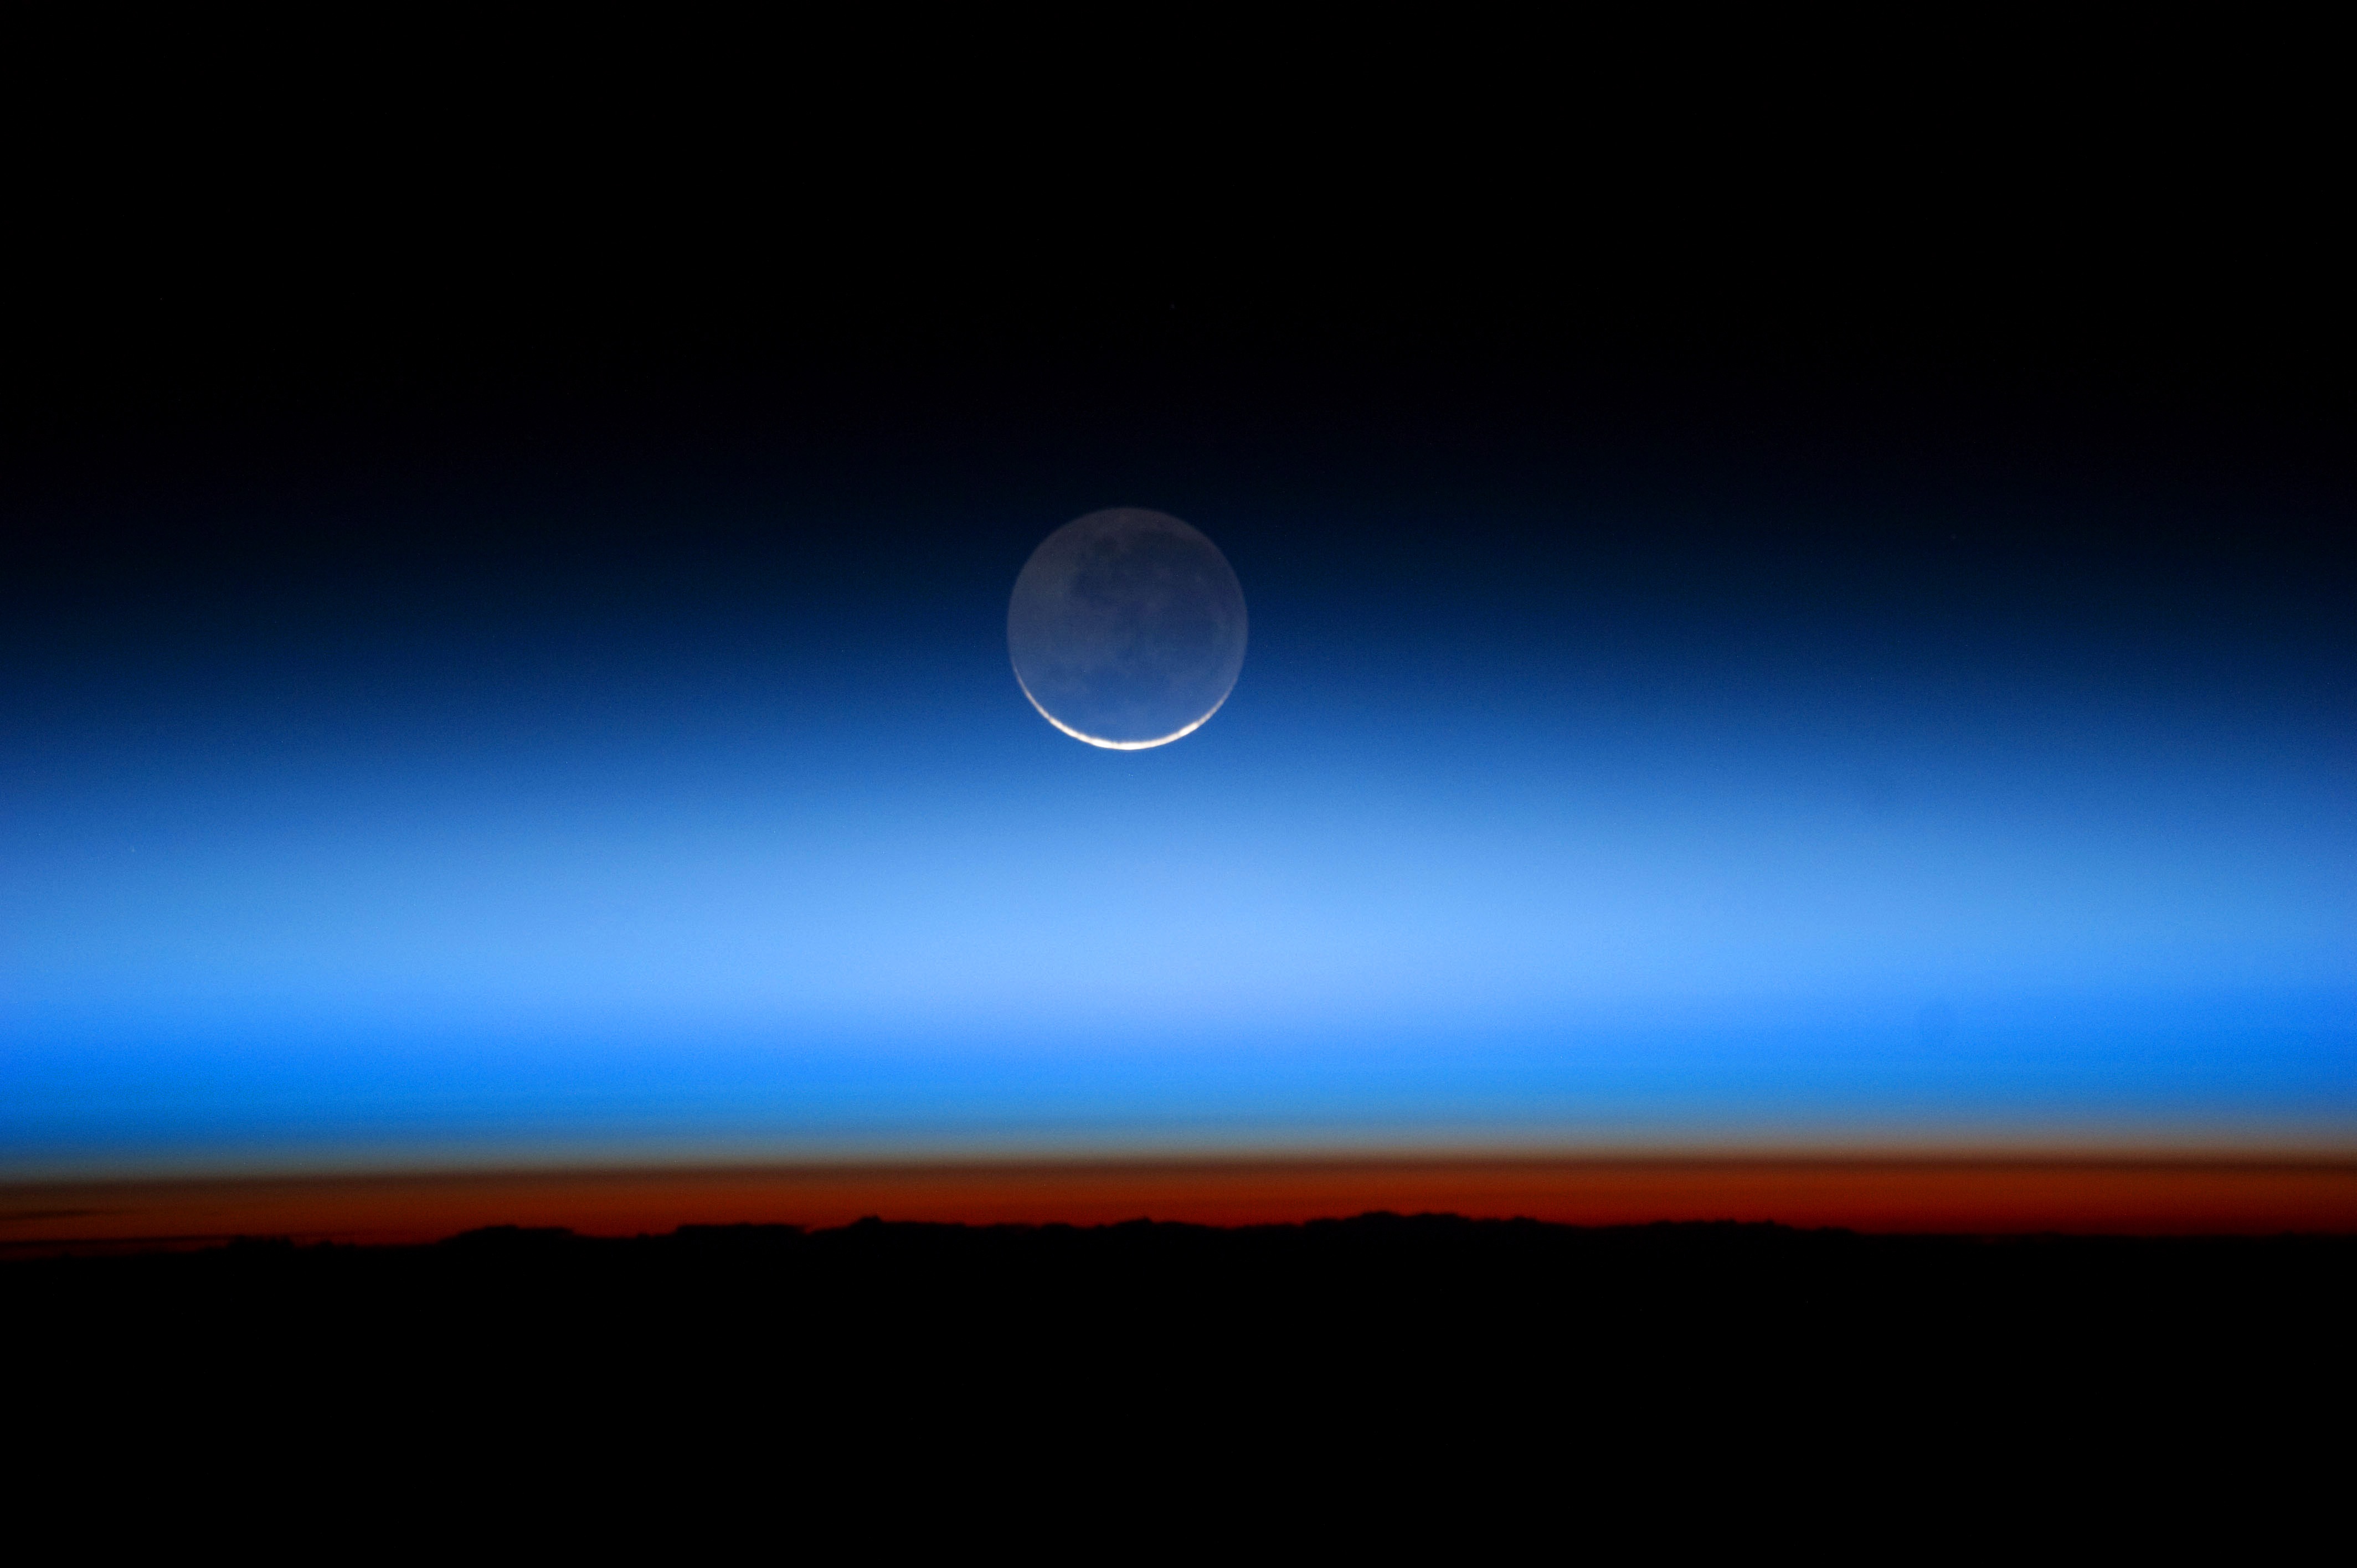
horizon, sky, night, atmosphere, space, blue, moon, moonlight, circle, full, earth, skyscape, astronomical object, atmosphere of earth, computer wallpaper